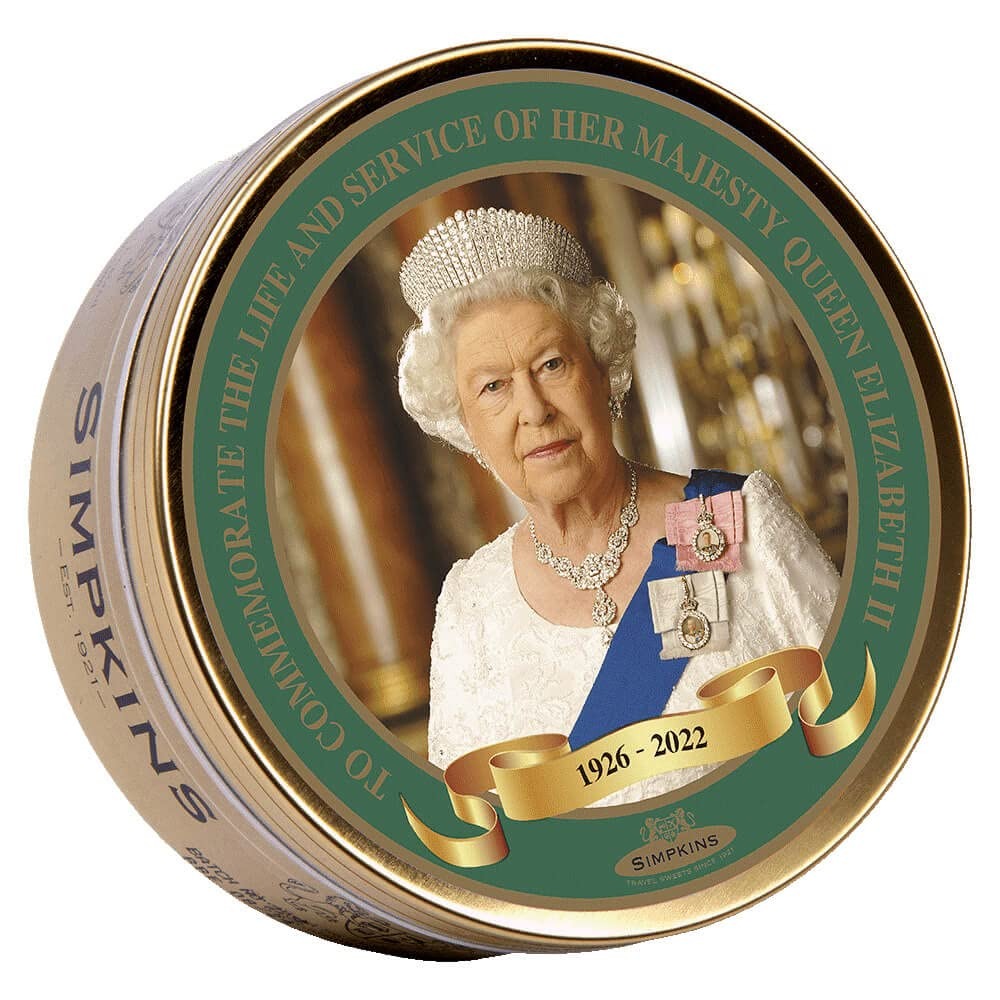
Item Name: Simpkins Queen Elizabeth ll Commemorative Travel Tin 175g
Bullet Point 1: Simpkins Mixed Fruit Drops
Bullet Point 2: Queen Elizabeth II Commemorative Tin
Bullet Point 3: Gluten Free
Bullet Point 4: Suitable for Vegans
Product Description: All Natural Mixed fruit drops, which are and always have been Gluten free and suitable for vegans. Commemorate and honor the life and service of Britain’s longest-reigning Monarch with Simpkins Queen Elizabeth 11 Commemorative Travel tin
Value: 6.1729
Unit: Ounce

Price: 12.99